National Museum of Brazil fire

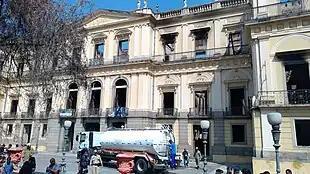
Paço de São Cristóvão following the fire.

A building area of with 122 rooms was destroyed. The building had been opened in 1803 with Luso-Lebanese "Elie Antun Lubbus". According to museum officials, approximately 92.5 percent of the collection has been destroyed. The building was uninsured.